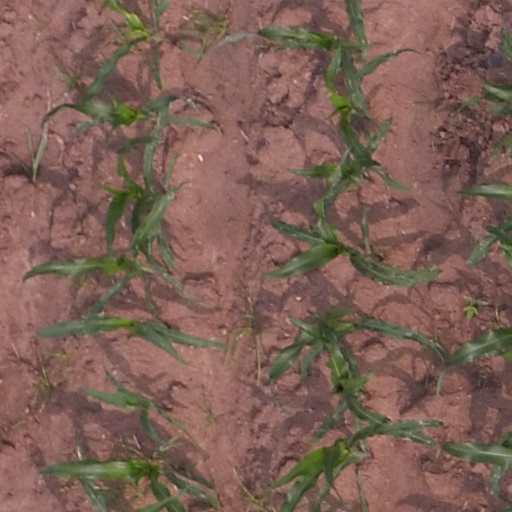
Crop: maize; corn